Rajendra Narayan Singh Deo

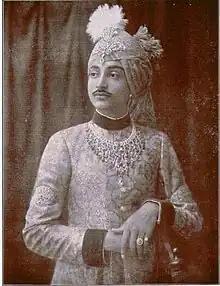
Rajendra Narayan Singh Deo in his youth.

Rajendra Narayan Singh Deo was born in a royal Rajput family to Raja Aditya Pratap Singh, the ruler of the small princely state of Seraikela and Rani Padmini Kumari Devi. He was adopted by Maharaja Prithwiraj Singh Deo of Patna state, which had been ruled by Chauhan Rajputs. He studied in the Mayo College in Ajmer and the St. Columbia's College in Hazaribagh.